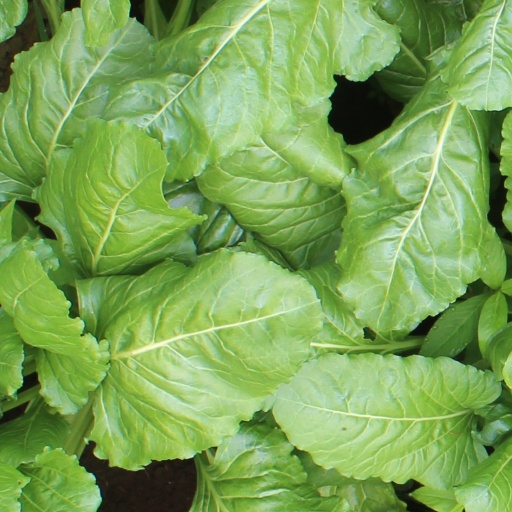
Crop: sugar beet